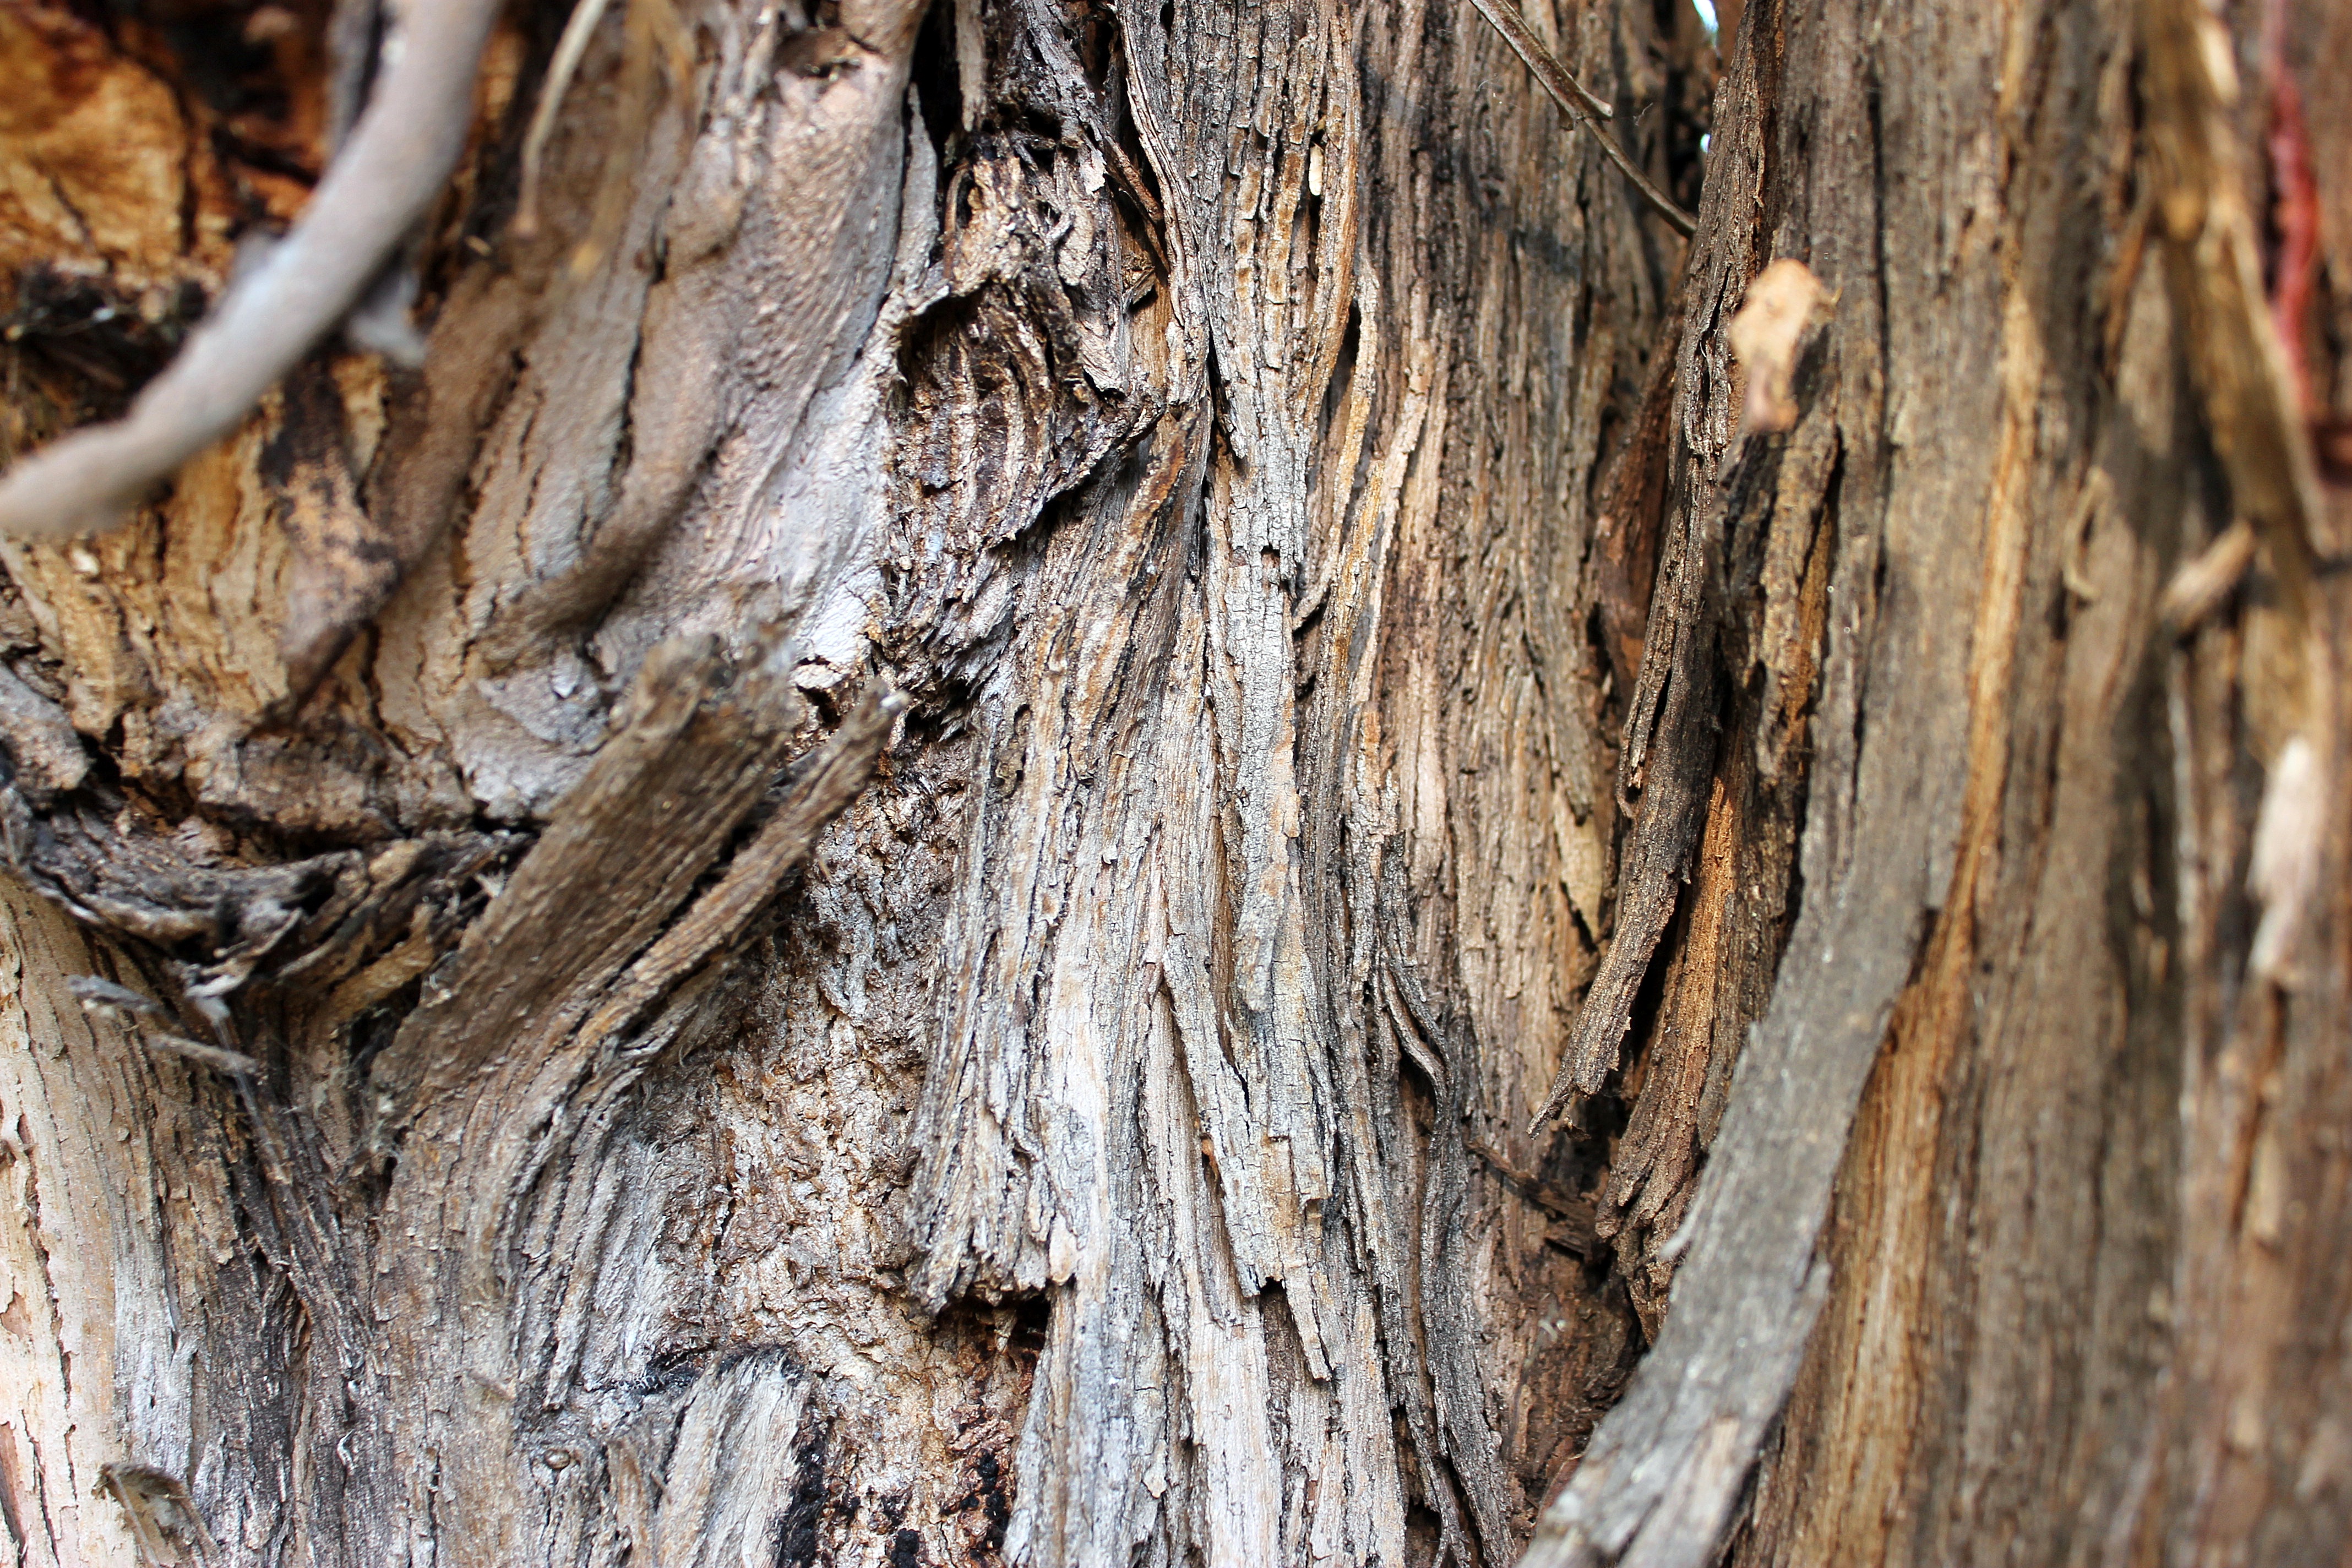
tree, nature, branch, plant, wood, texture, leaf, trunk, old, bark, wildlife, dead tree, flora, fauna, material, twig, tree trunk, root, close up, wood bark, plant stem, woody plant